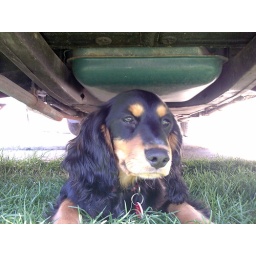
dog under car